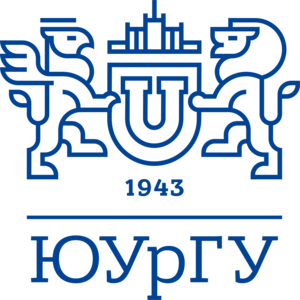
L’ «Université d’Etat du Sud de l’Oural et abrégé UESO» est l’un des plus grands établissements d’enseignement de Russie et le plus important de la région de Tcheliabinsk. Au début des années 2000, c'était la plus grande université de Russie en termes de nombre d'étudiants.